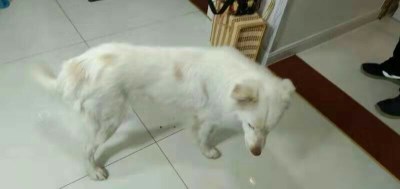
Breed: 2594-n000109-Border_collie